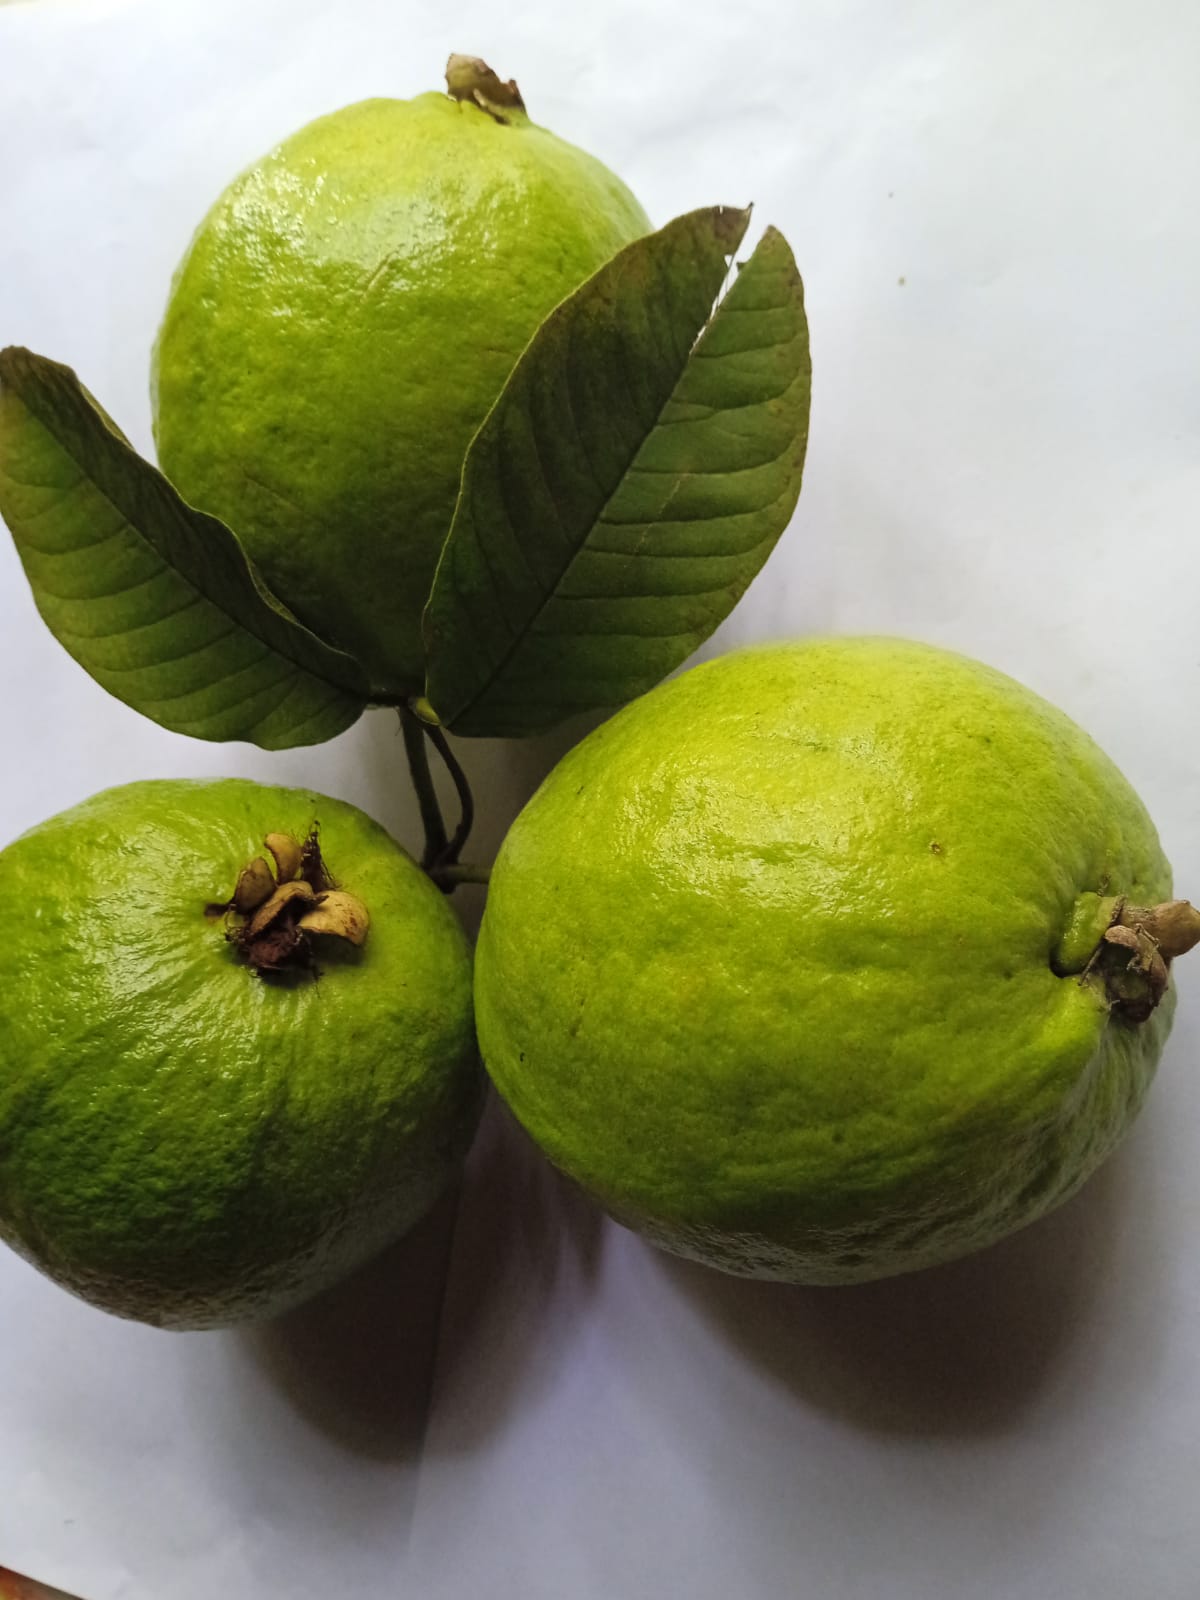
Fruit: guava
Condition: fresh